Tell Abyad offensive

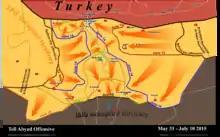
Map of the offensive

On 31 May, Kurdish forces seized four villages on the provincial boundary between Al-Hasakah and Raqqa. At the same time, Kurdish and FSA forces in the eastern Kobanî Canton launched a large offensive eastward towards Tell Abyad, with the YPG and FSA forces on both frontlines numbering at least 4,000. Over 35 ISIL militants were reportedly killed in the Kurdish-led offensive on 1 June. On 2 June, ISIL was reported to have dispatched 1,500 fighters to the Tell Abyad region as reinforcements, mostly to the west of Tell Abyad, to halt the Kurdish advance. ISIL was also reported to be reinforcing the approaches to Tell Abyad, including mining the roads and houses to Tell Abyad with explosives, especially in the western approaches from Kobanî.